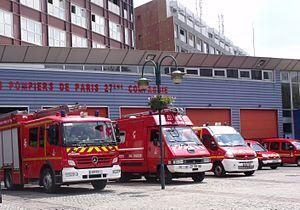
Centre de Secours Principal de Gennevilliers avec ses véhicules en juin 2011.
La rue Henri-Barbusse est une voie de communication située sur la commune de Gennevilliers.
Gennevilliers est une commune française située dans le département des Hauts-de-Seine en région Île-de-France, située à 3,8km au nord-ouest de Paris. Située dans une boucle de la Seine, c'est le site du plus important port fluvial de la région parisienne.